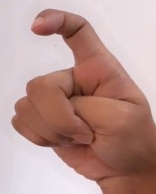
ASL sign: X